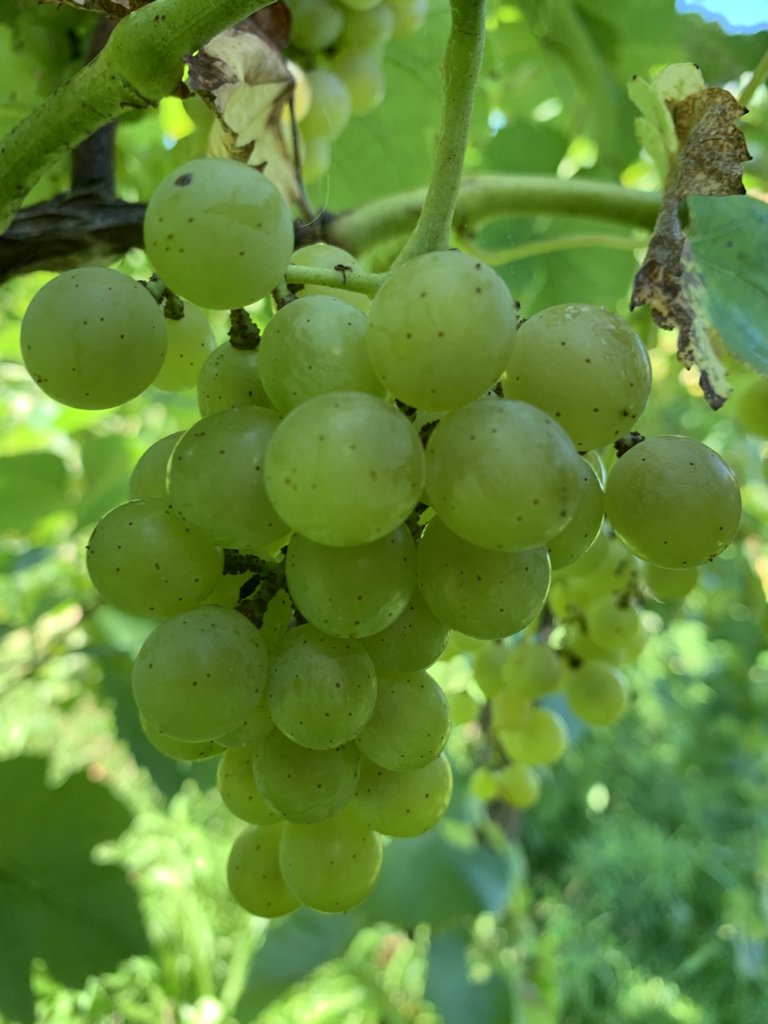
Berries visible: 44
Grape clusters: 3